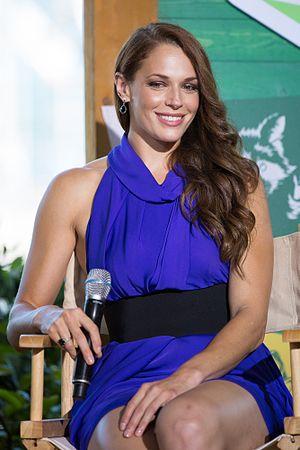
Amanda Elizabeth Righetti est une actrice et productrice américaine née le 4 avril 1983 à Saint George, dans l'Utah.
Mentalist ou Le Mentaliste au Québec est une série télévisée américaine en 151 épisodes de 42 minutes créée par Bruno Heller, diffusée en simultané entre le 23 septembre 2008 et le 18 février 2015 sur le réseau CBS aux États-Unis et sur le réseau CTV au Canada.